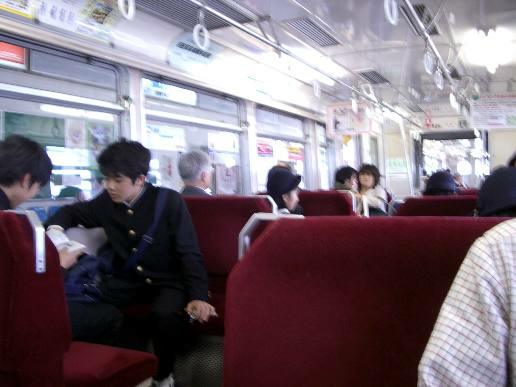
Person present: Yes